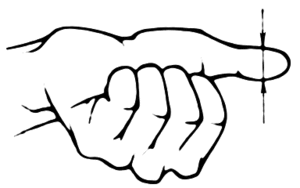
Cùn est la transcription en pinyin du sinogramme 寸.